African Library and Information Associations and Institutions

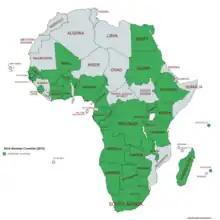

AfLIA is an Association largely characterized by institutional membership. Membership is open to any organization, in Africa and the diaspora, with interest in the African library and information sector. Presently, members include; National Library Associations, National Libraries, Academic Libraries, Public Libraries, Community Libraries, Special Libraries, School Libraries, National Library Consortia, Information and Documentation Centres, Library and Information Education/Training Institutions, Library and Information-related Businesses, Friends of AfLIA/Libraries, Libraries and library Institutions in the Diaspora as well as Institutions/Organisations related to libraries and information services.